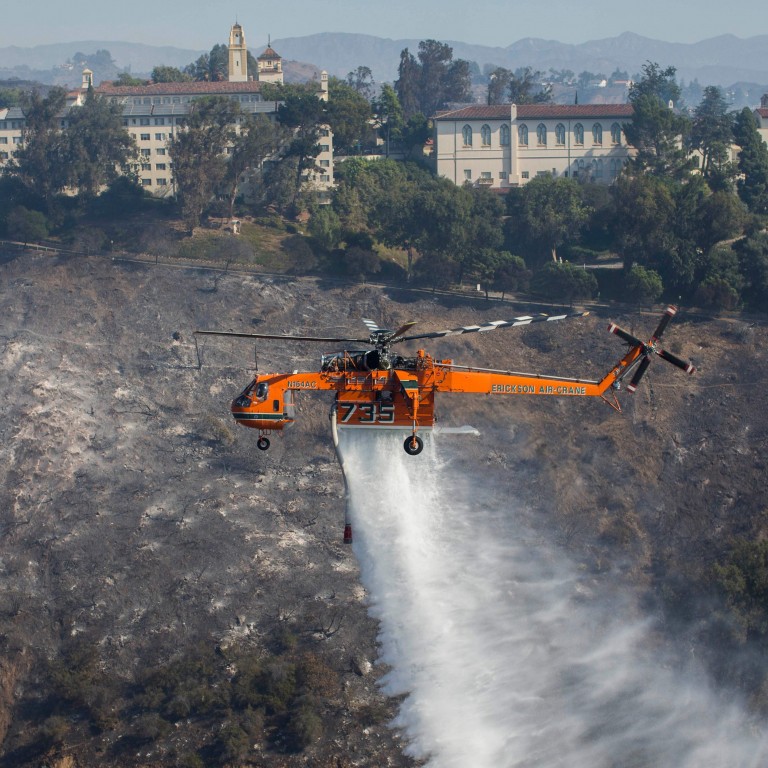
Label: urban_fire